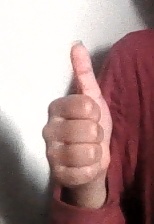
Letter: aleff